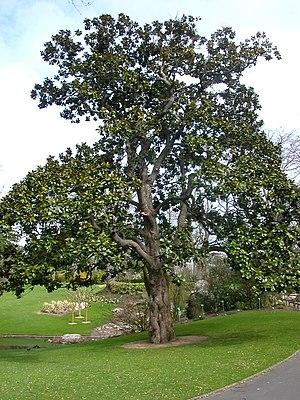
Magnolia planté par Hectot en 1807 au Jardin des plantes de Nantes
Le jardin des plantes de Nantes, ou le Jardin des plantes, est un jardin botanique appartenant à la ville de Nantes. Ouvert au public, il couvre une superficie de 7,328 hectares.
Le magnolia à grandes fleurs, ou magnolier à grandes fleurs, ou laurier-tulipier est un arbre de grande taille. Probablement en raison de ses belles feuilles persistantes, c'est le plus connu des magnolias. Il est originaire des États-Unis et largement cultivé comme arbre d'ornement.